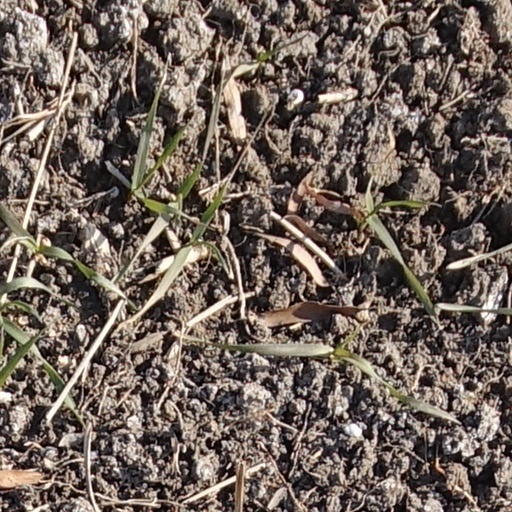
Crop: wheat